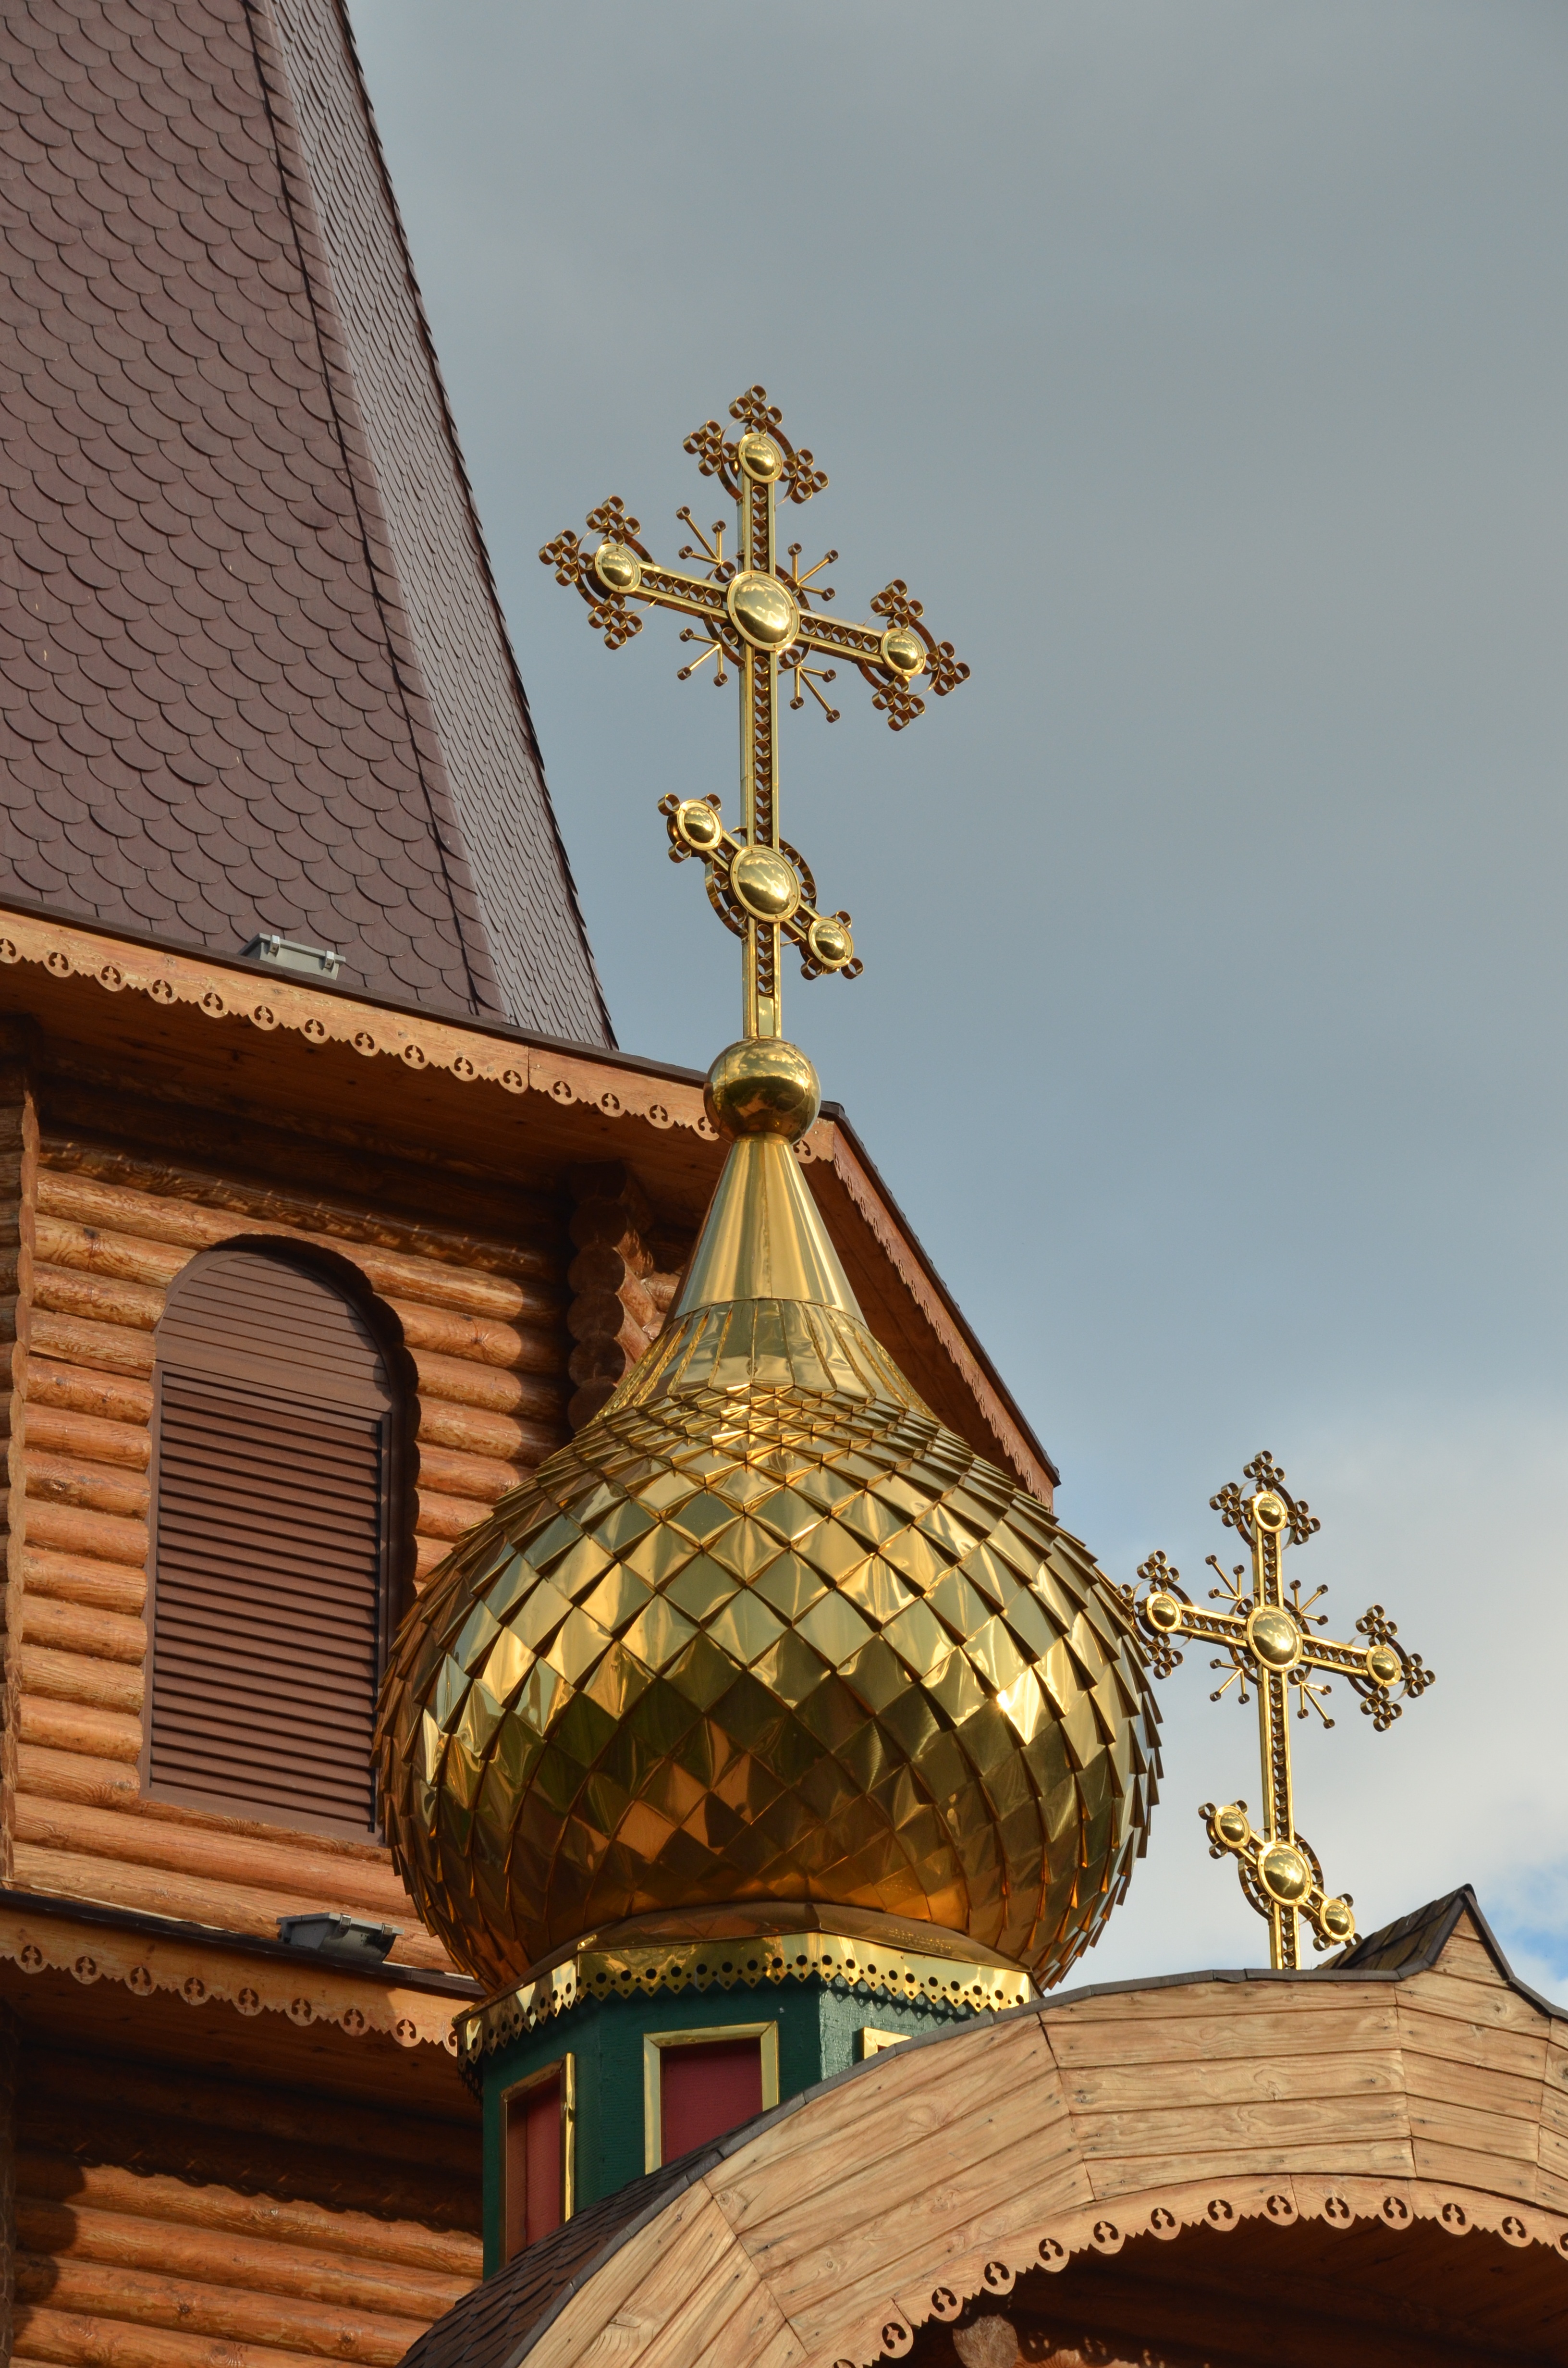
architecture, wood, building, tower, religion, church, cross, place of worship, spain, gold, temple, orthodox, russian